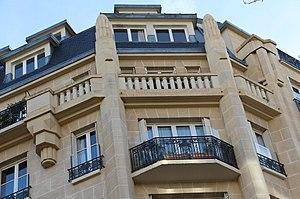
Jean Cavaillès [ ʒɑ̃ kavajɛs], né le 15 mai 1903 à Saint-Maixent et fusillé le 4 avril 1944 à Arras, est un philosophe et épistémologue français, héros de la Résistance.